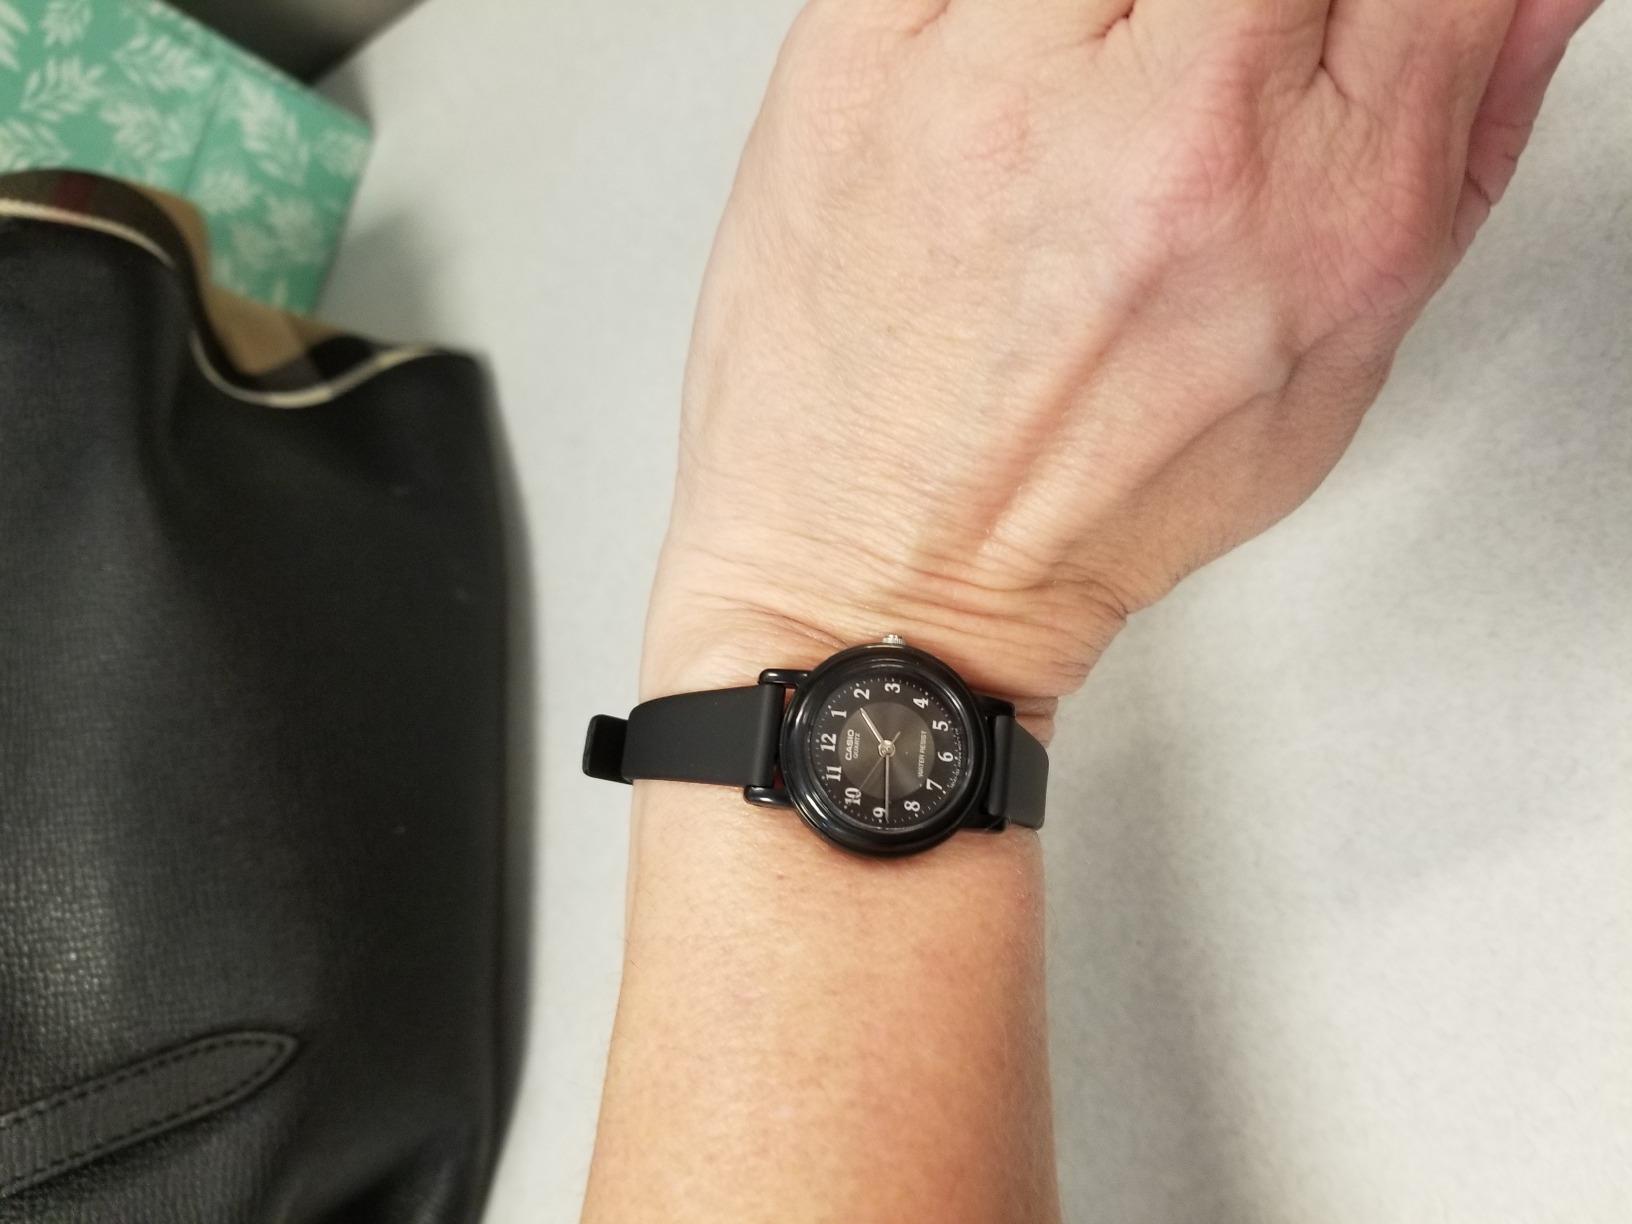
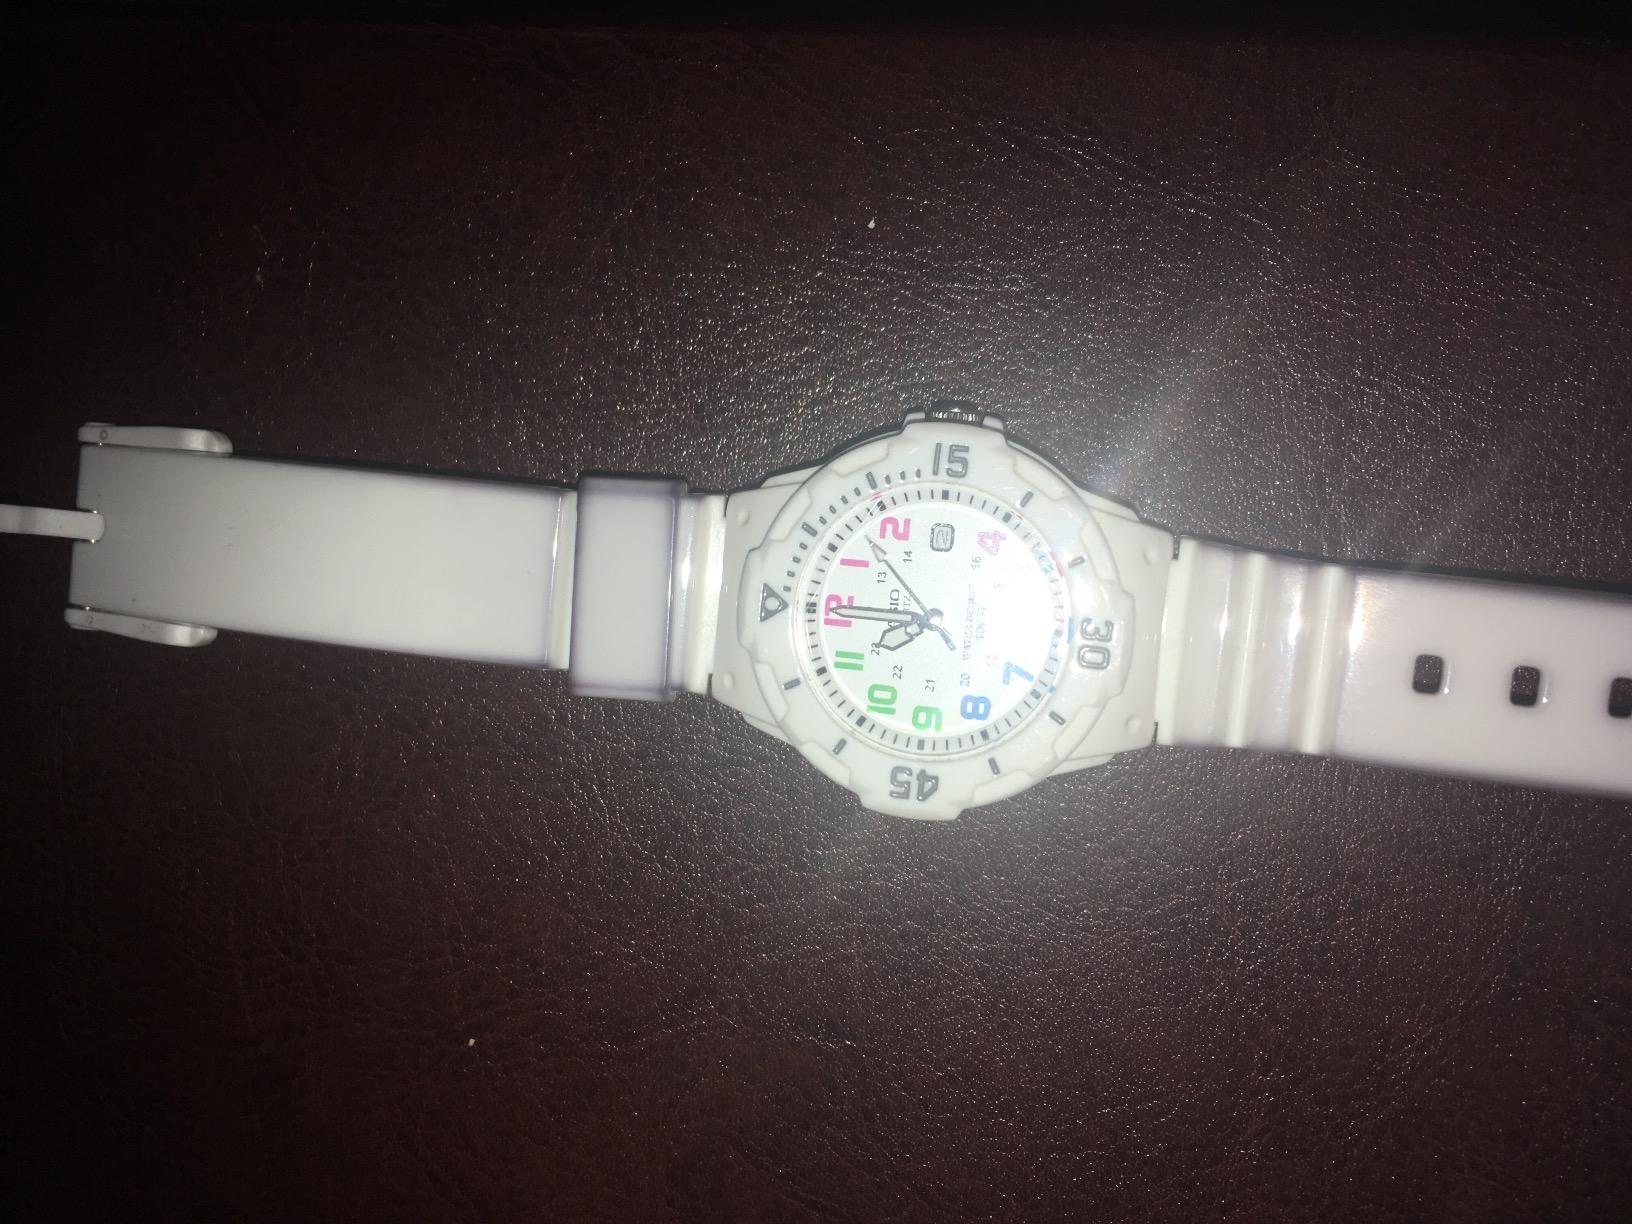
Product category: accessories_watch
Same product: no